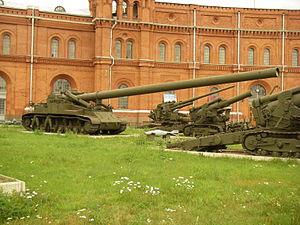
Le 2B1 Oka est un canon automoteur soviétique de calibre 420 mm.
La liste des plus gros canons classé par calibre contient tous les types de canons à travers les âges énumérés dans le sens décroissant de leur calibre. Le développement des super-canons peut être divisé en trois périodes, en fonction du type de projectiles utilisés :